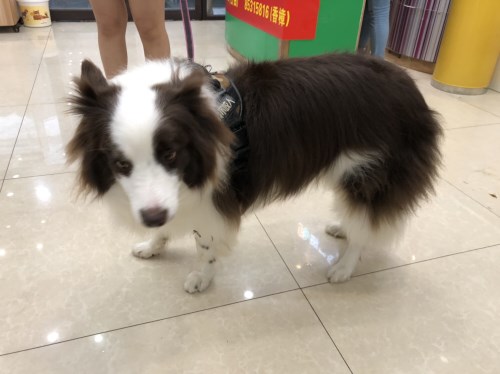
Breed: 2594-n000109-Border_collie